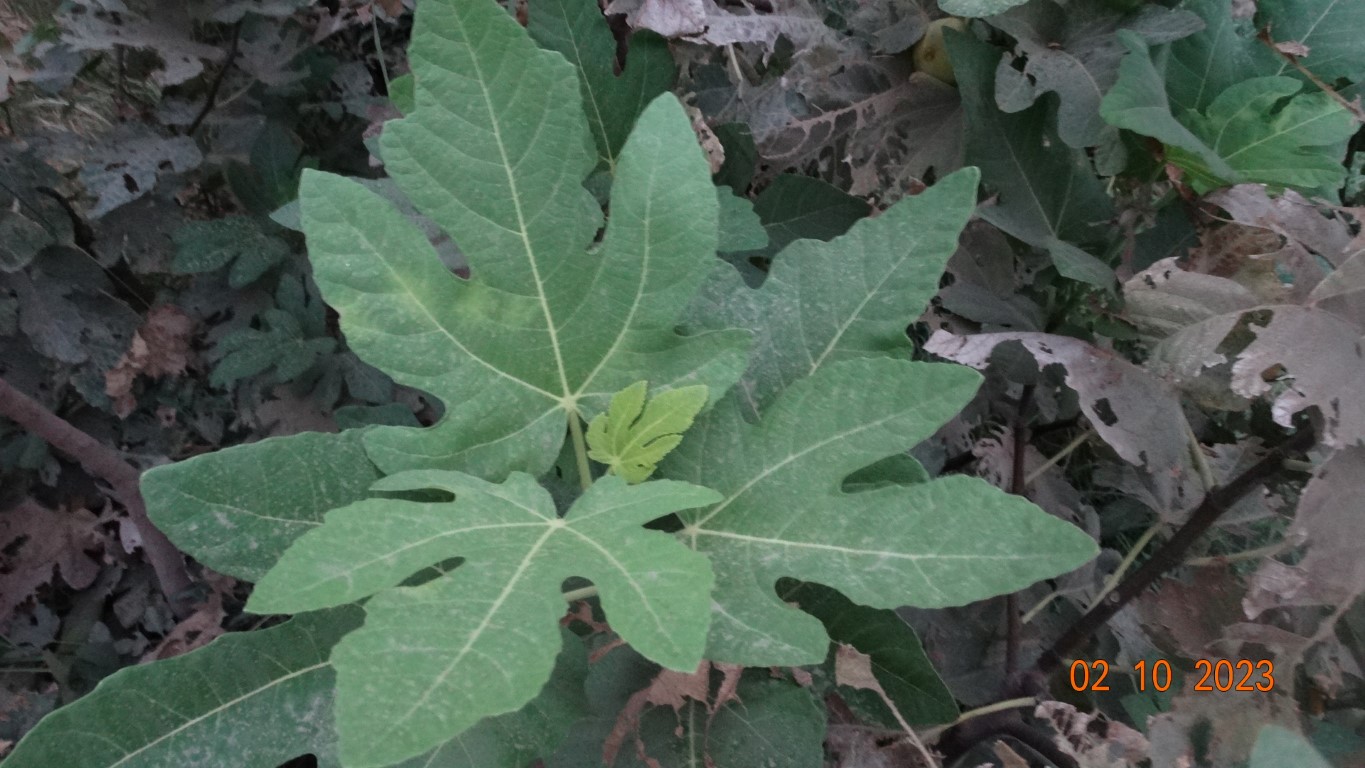
Label: healthy